Luis Ruiz (footballer, born 1997)

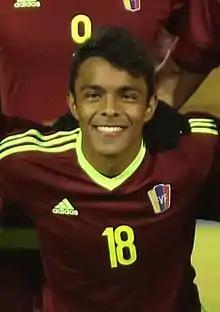

Luis Armando Ruiz Carmona (born 3 August 1997) is a Venezuelan footballer who plays as a defender for Czech National Football League side Chrudim.